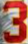
Number: 3